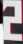
Number: 2